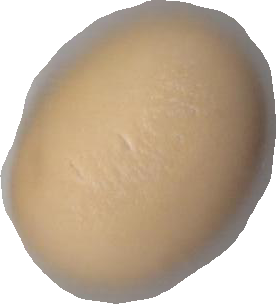
Variety: Grobogan